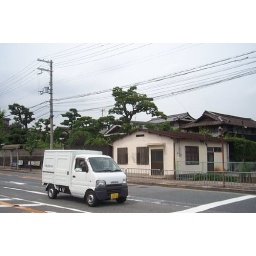
Ornate trees and houses in Osaka